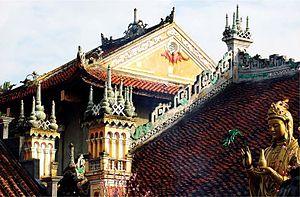
Haïphong est une ville du Vietnam de plus d'un million d'habitants et l'un des trois grands ports du pays. La gentilé en français est Haïphonnais.